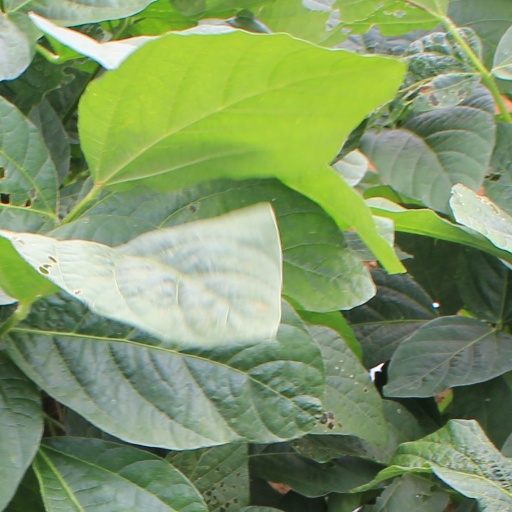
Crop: soybean